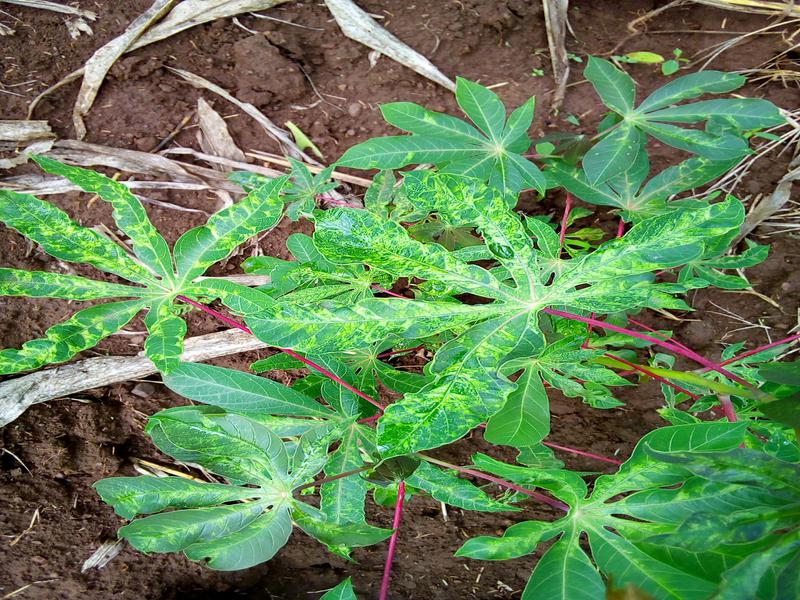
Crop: cassava
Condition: mosaic_disease